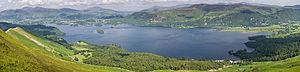
Le Derwentwater est un des principaux lacs du Lake District, au nord-ouest de l'Angleterre, dans le comté de Cumbria.